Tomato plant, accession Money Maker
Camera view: bottom (45 deg); turntable rotation: 270 degrees
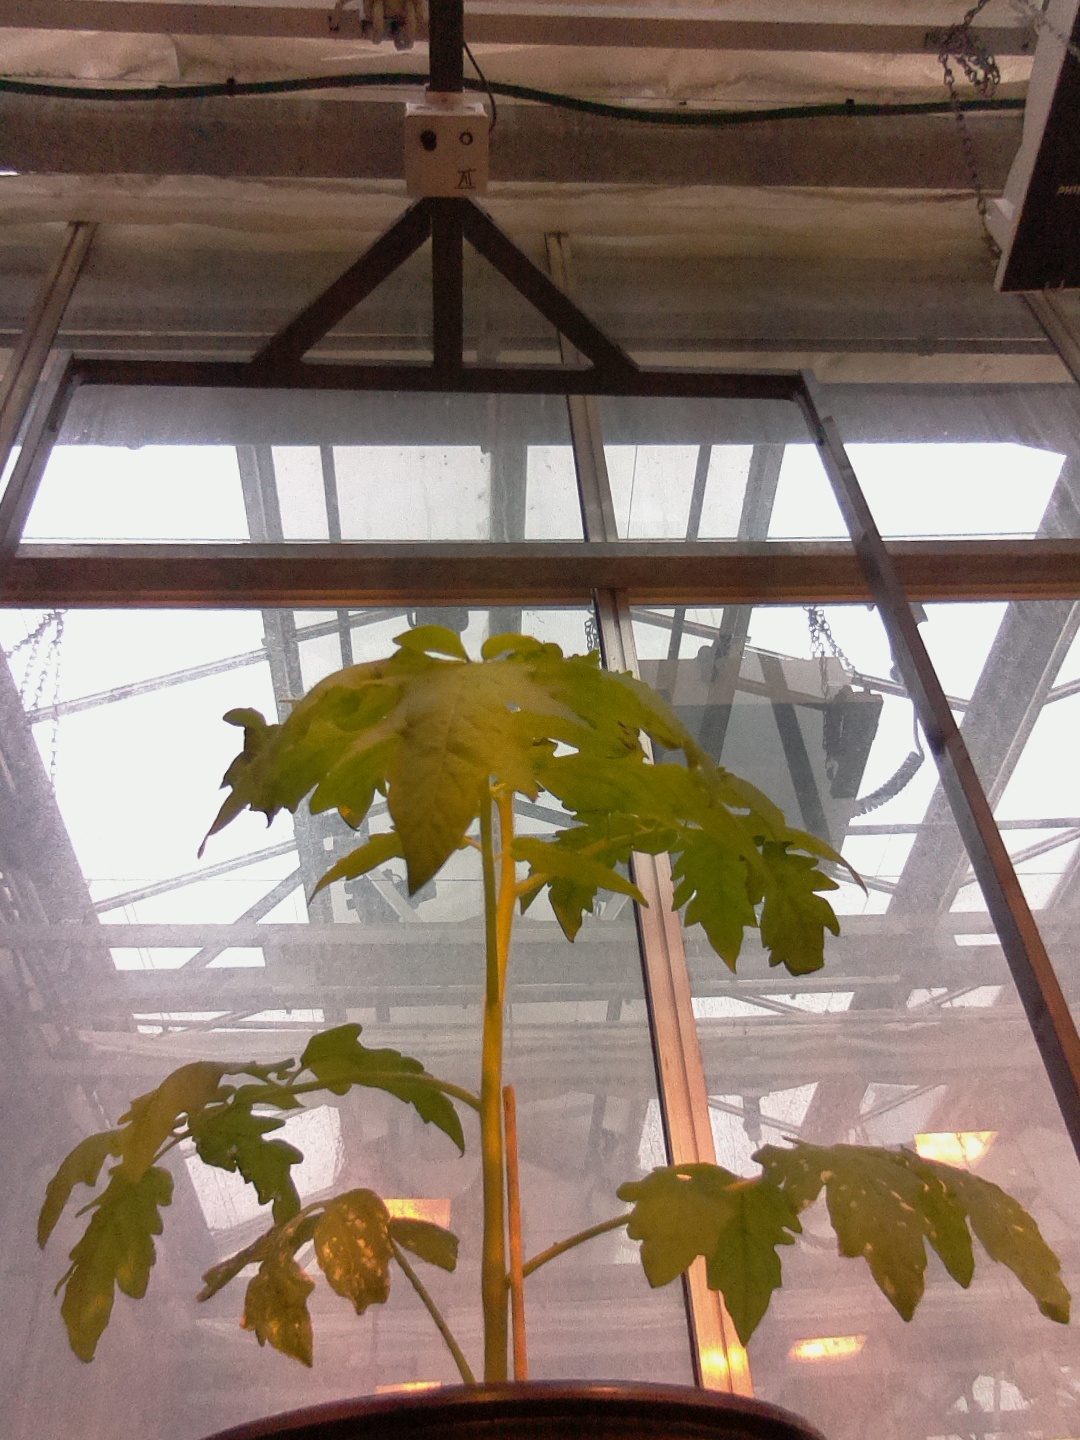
BBCH growth stage 14: 8 of true leaves visible